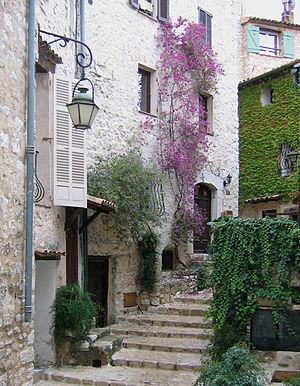
Tourrettes-sur-Loup, Alpes-Maritimes, France
Tourrettes-sur-Loup est une commune française située dans le département des Alpes-Maritimes en région Provence-Alpes-Côte d'Azur. Elle porta le nom de Tourrettes-lès-Vence du XVIᵉ siècle à la Révolution. Au début du XXᵉ siècle et jusque dans les années 1970, elle s'appelait Tourette-sur-Loup. Ses habitants sont appelés les Tourrettans.